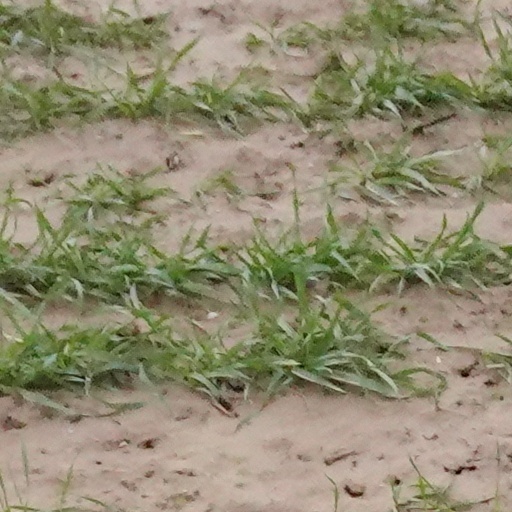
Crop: wheat